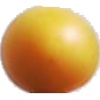
Label: cherry_wax_yellow